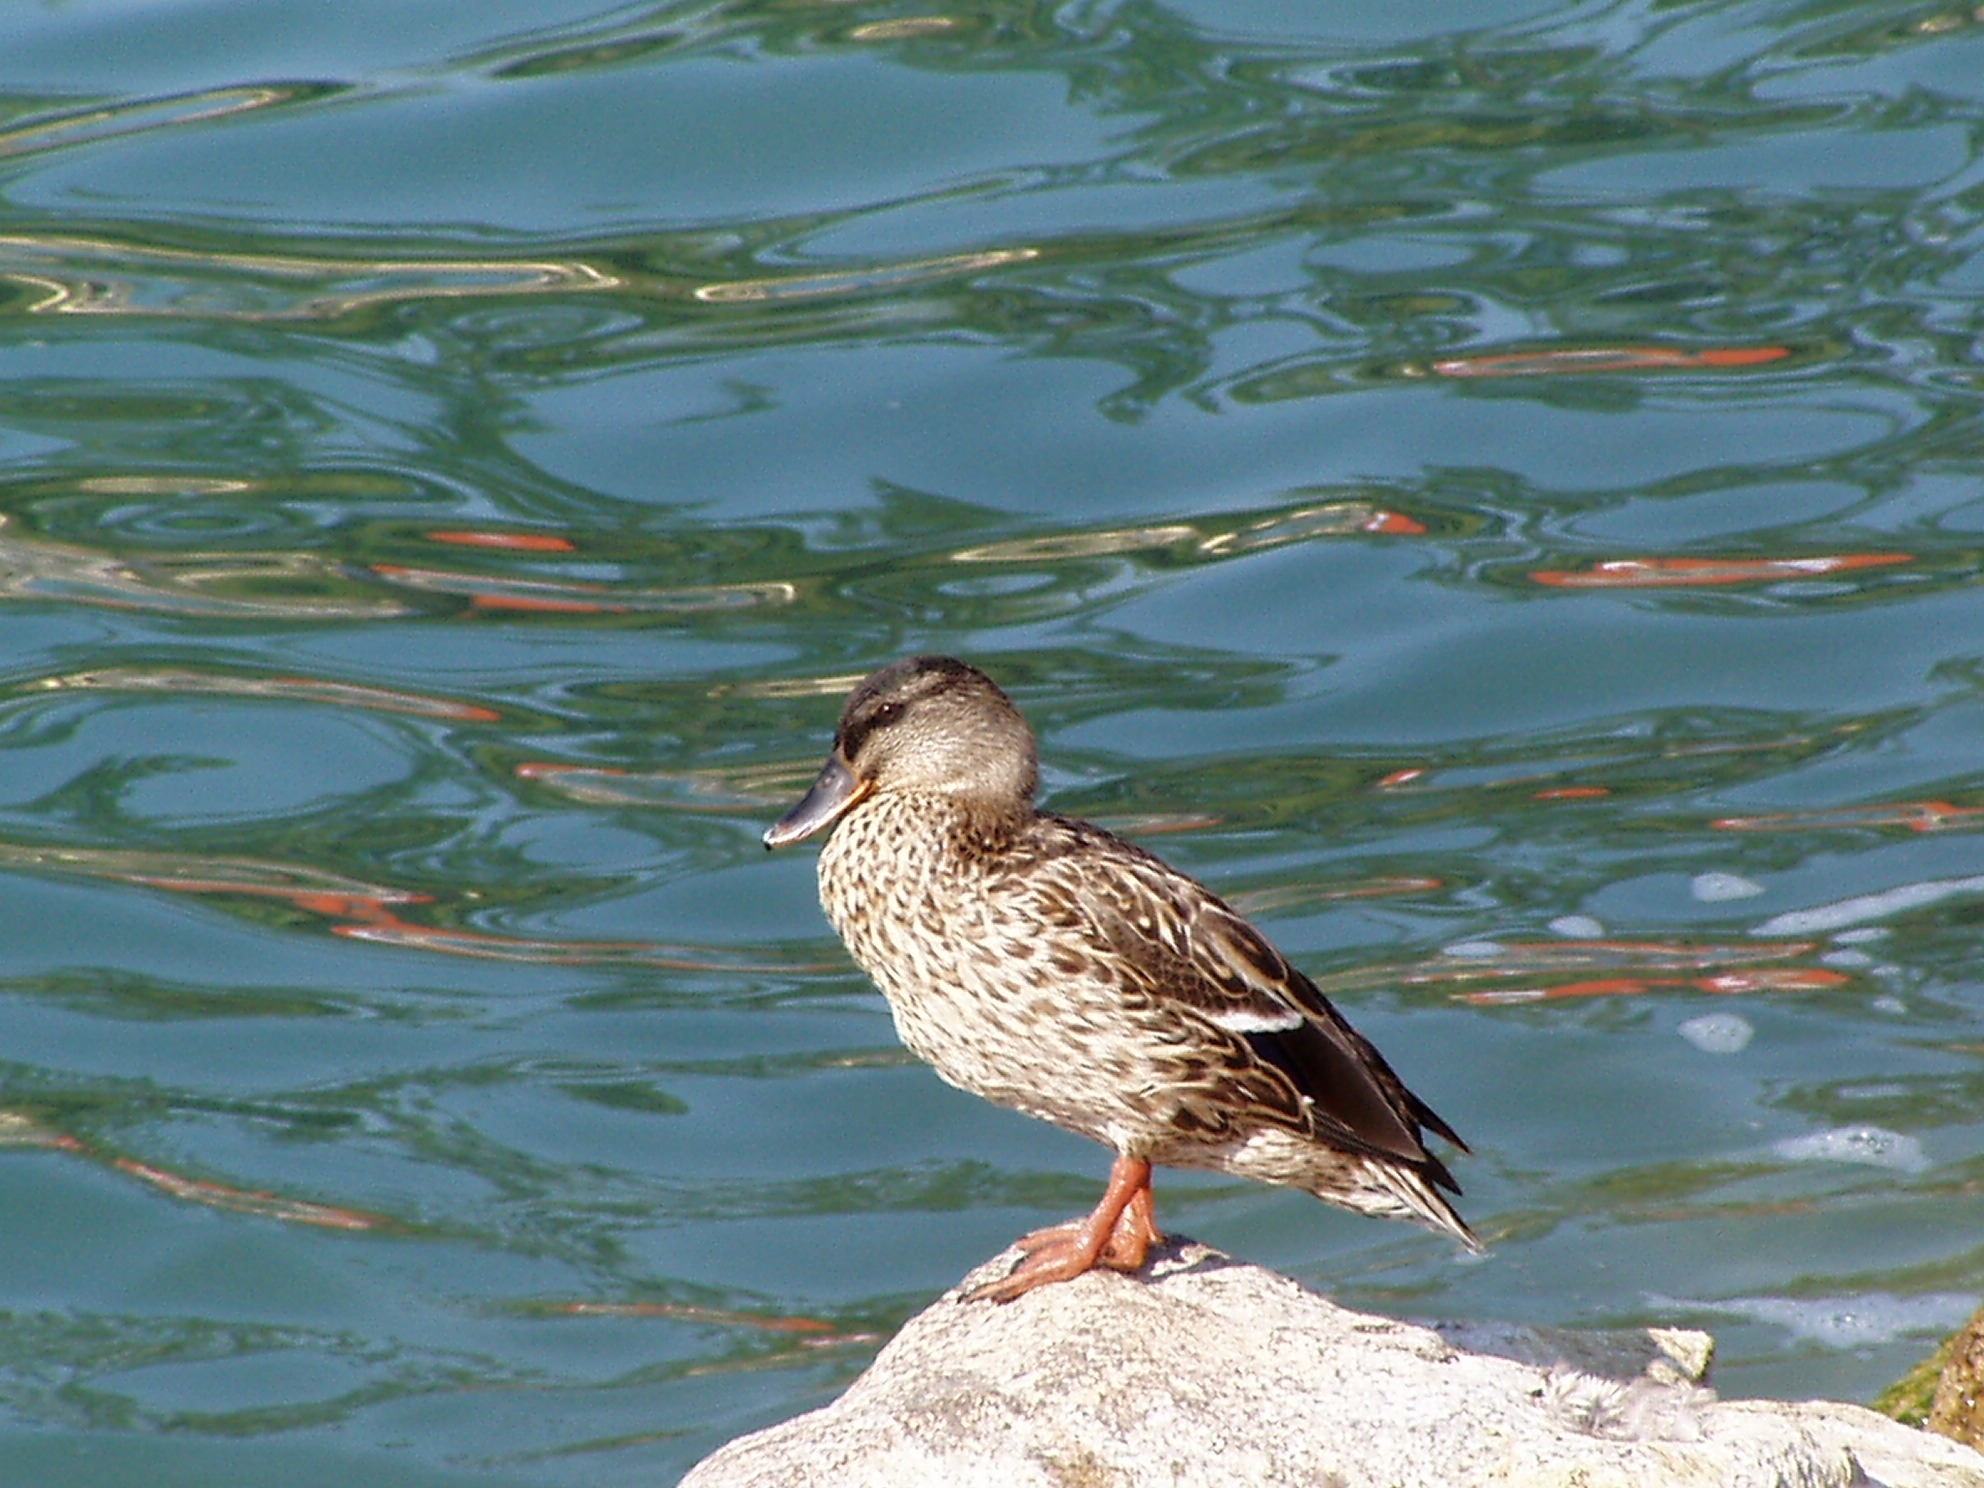
sea, nature, silhouette, bird, fly, wildlife, spring, beak, fauna, duck, feathers, animals, vertebrate, water bird, mallard, shorebird, sandpiper, charadriiformes, seaduck, cinclidae